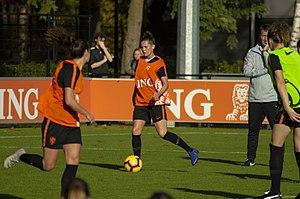
Merel Didi van Dongen, née le 11 février 1993, est une footballeuse internationale néerlandaise. Elle joue au poste de milieu de terrain au club espagnol du Real Betis et en équipe nationale néerlandaise.